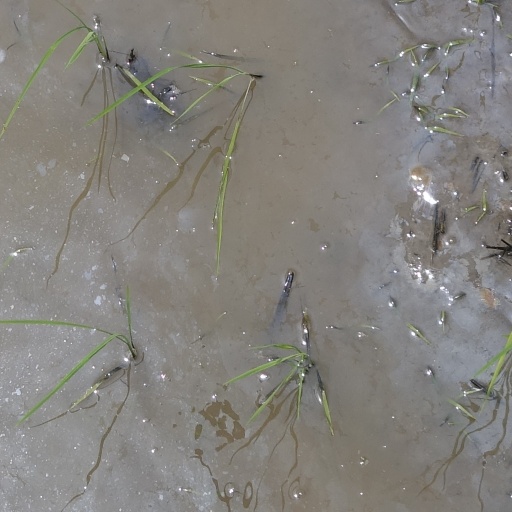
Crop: rice